Command-Aire 3C3

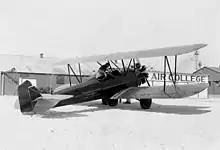
Command-Aire 5C3-B with Axelson radial engine at a flying school

As a publicity stunt in 1928, the Command-Aire test pilot, Wright "Ike" Vermilya II demonstrated the 3C3's stability and ability to fly "hands off", by leaving the cockpit while in flight and riding the fuselage of the aircraft like one would ride a horse, without a parachute. He turned the aircraft by leaning in the desired direction.